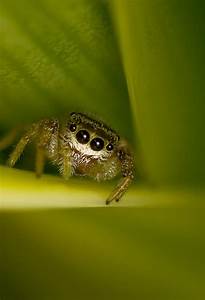
Label: spider